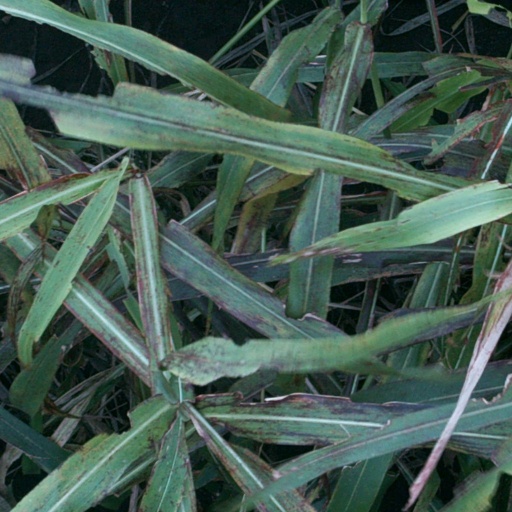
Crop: sorghum